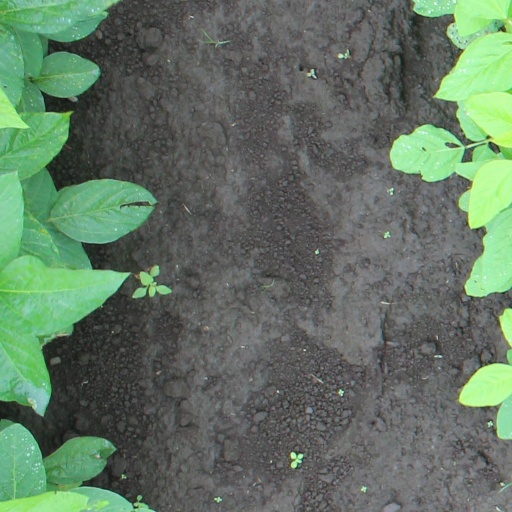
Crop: soybean